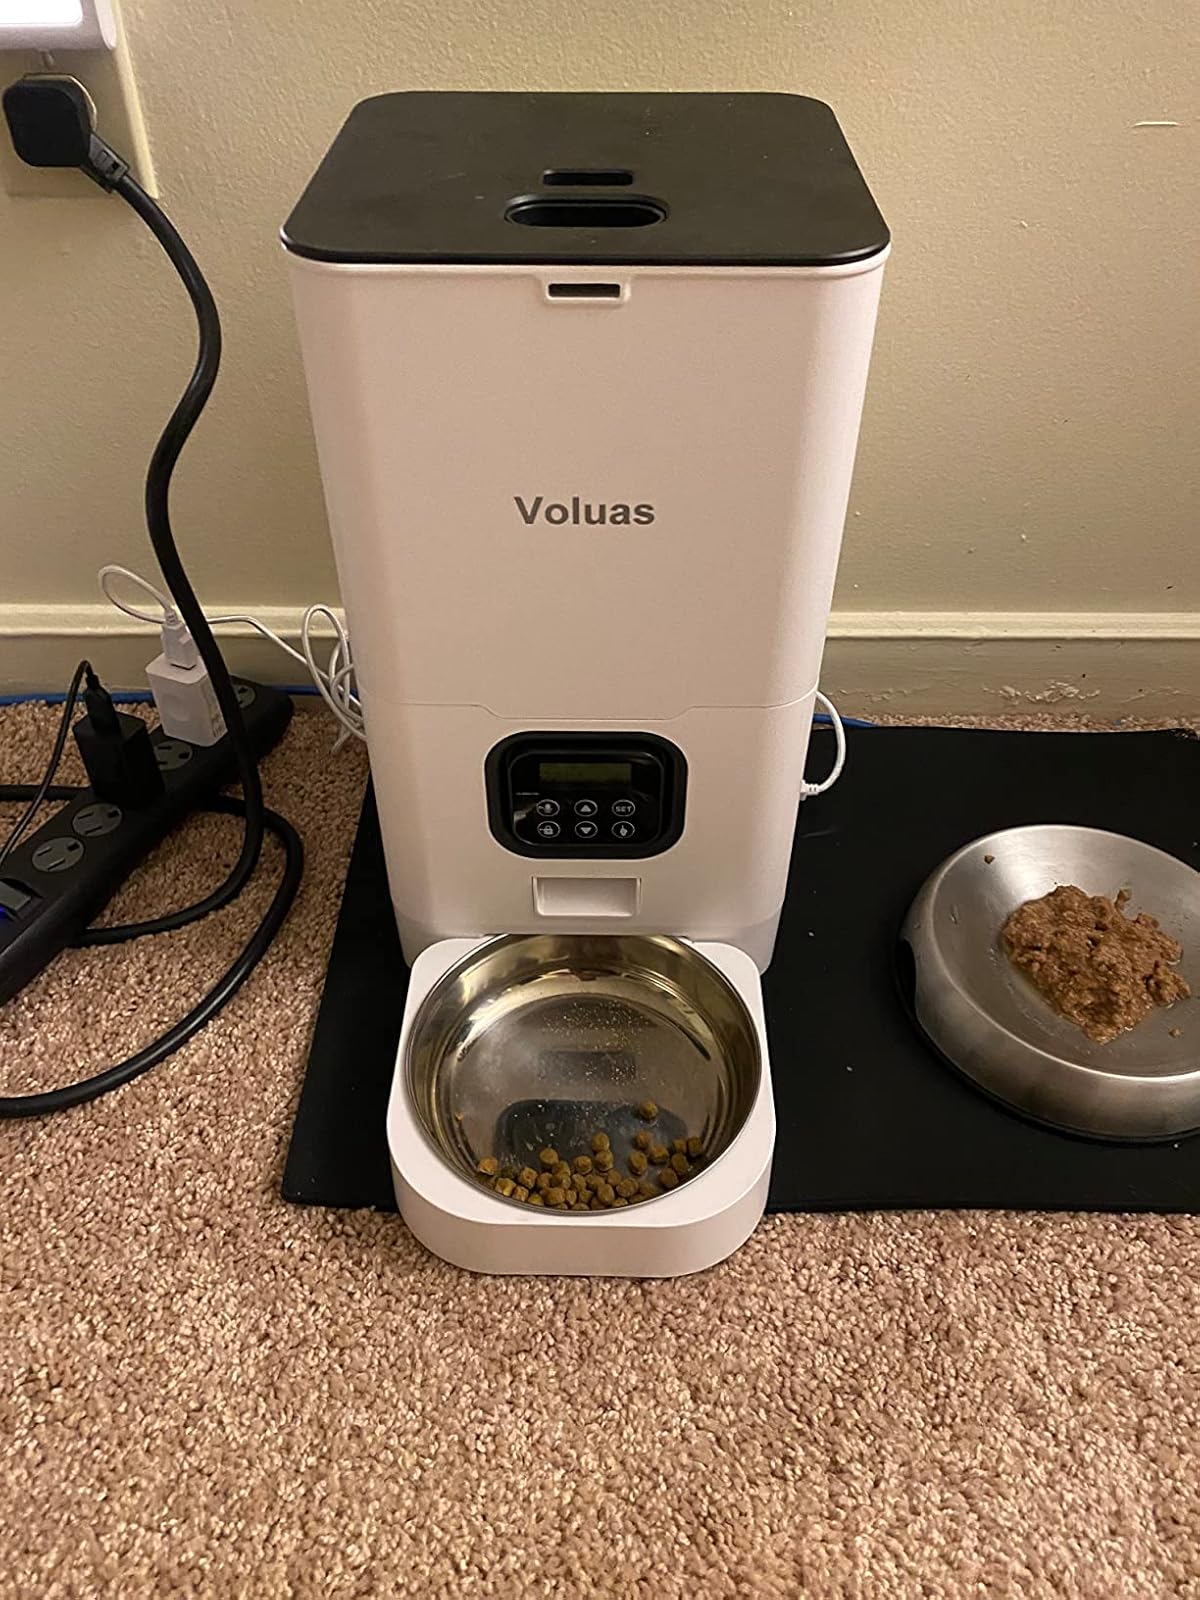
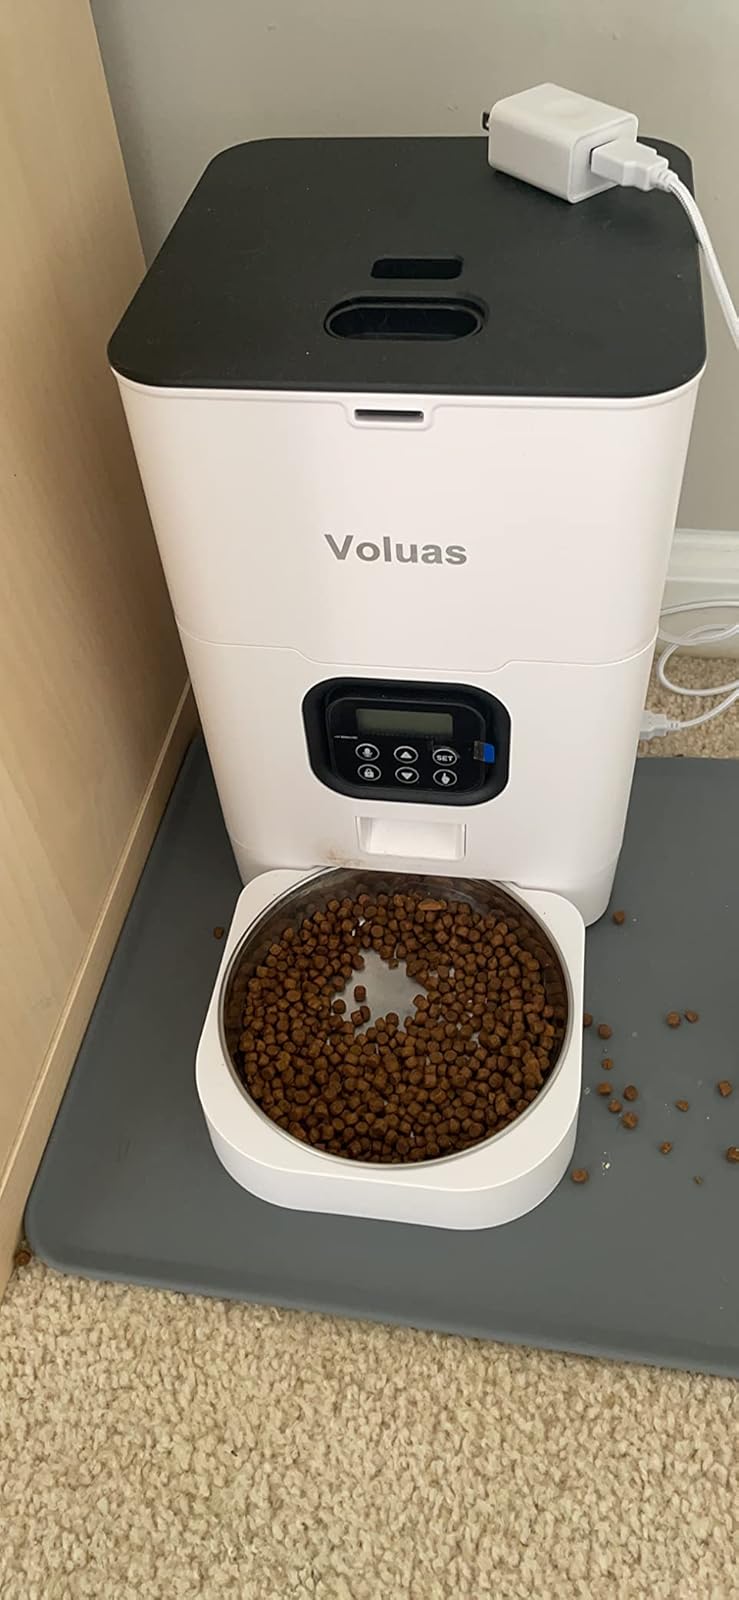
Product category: items_feeder
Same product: yes